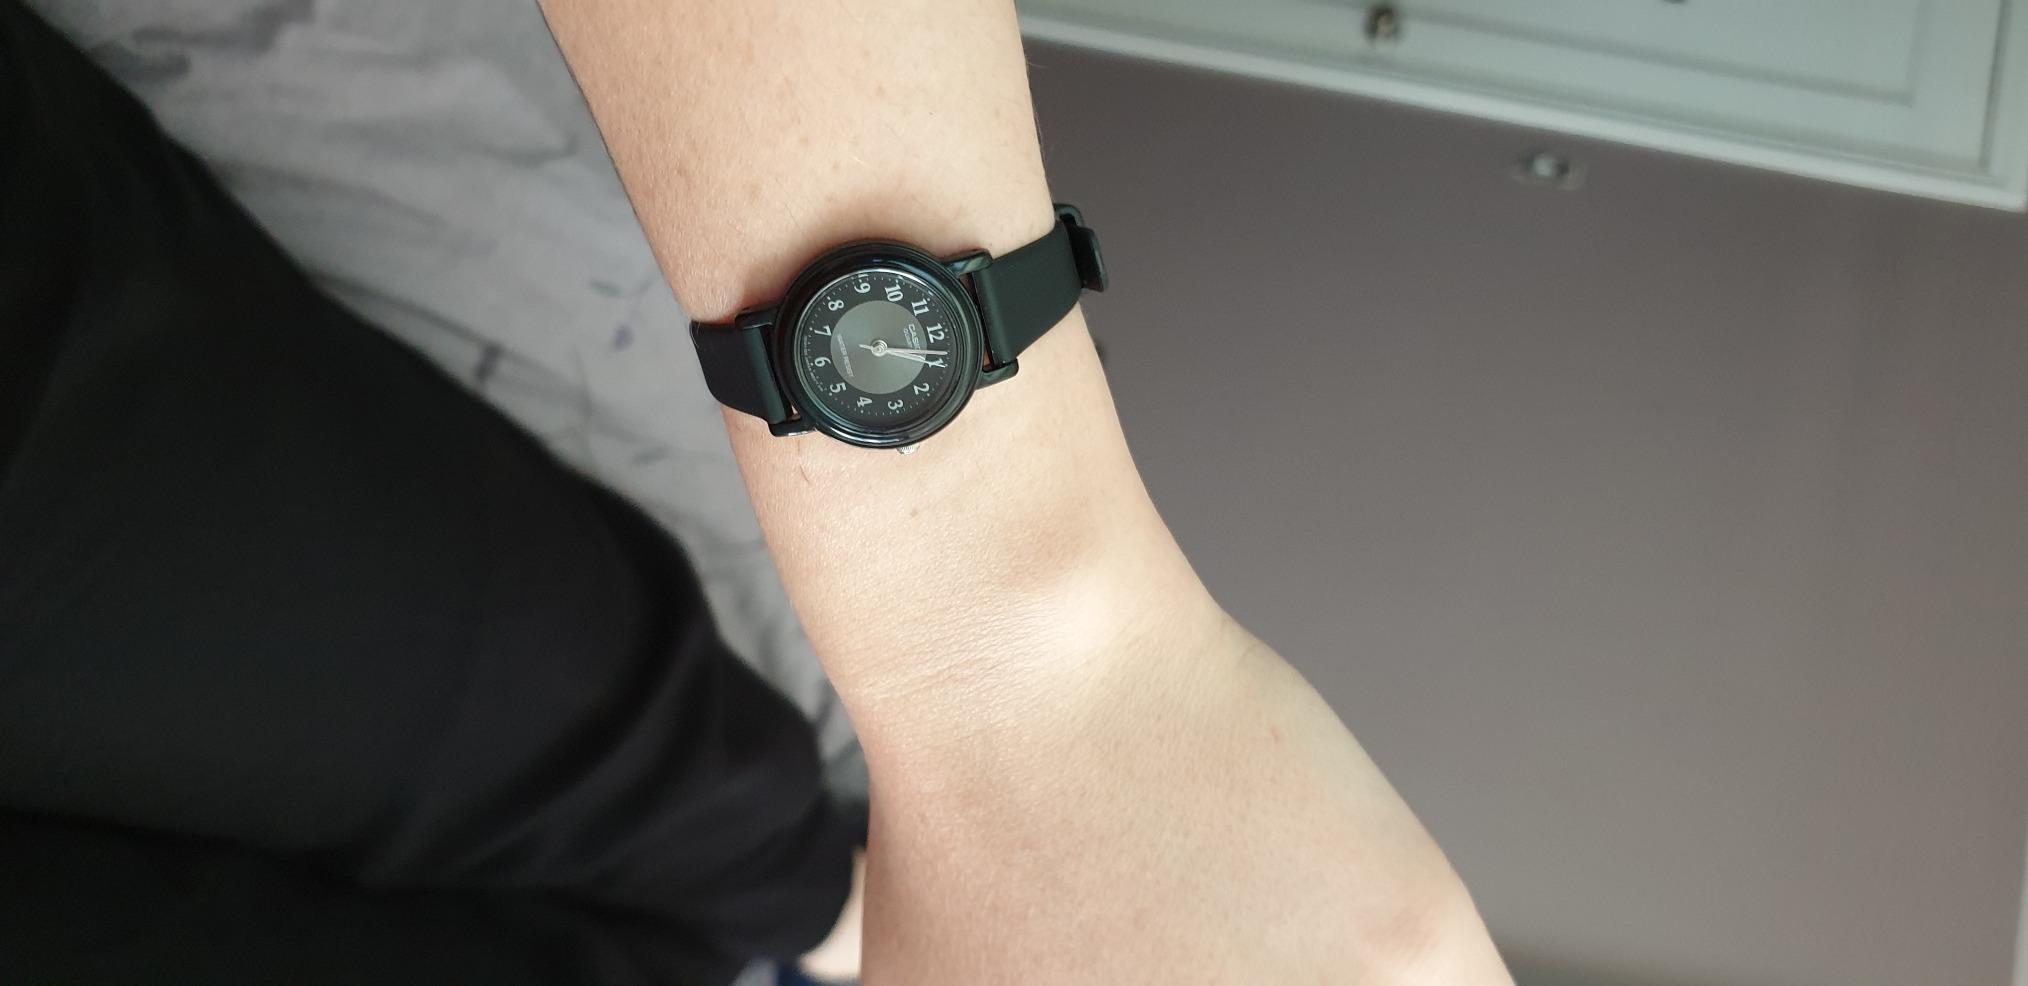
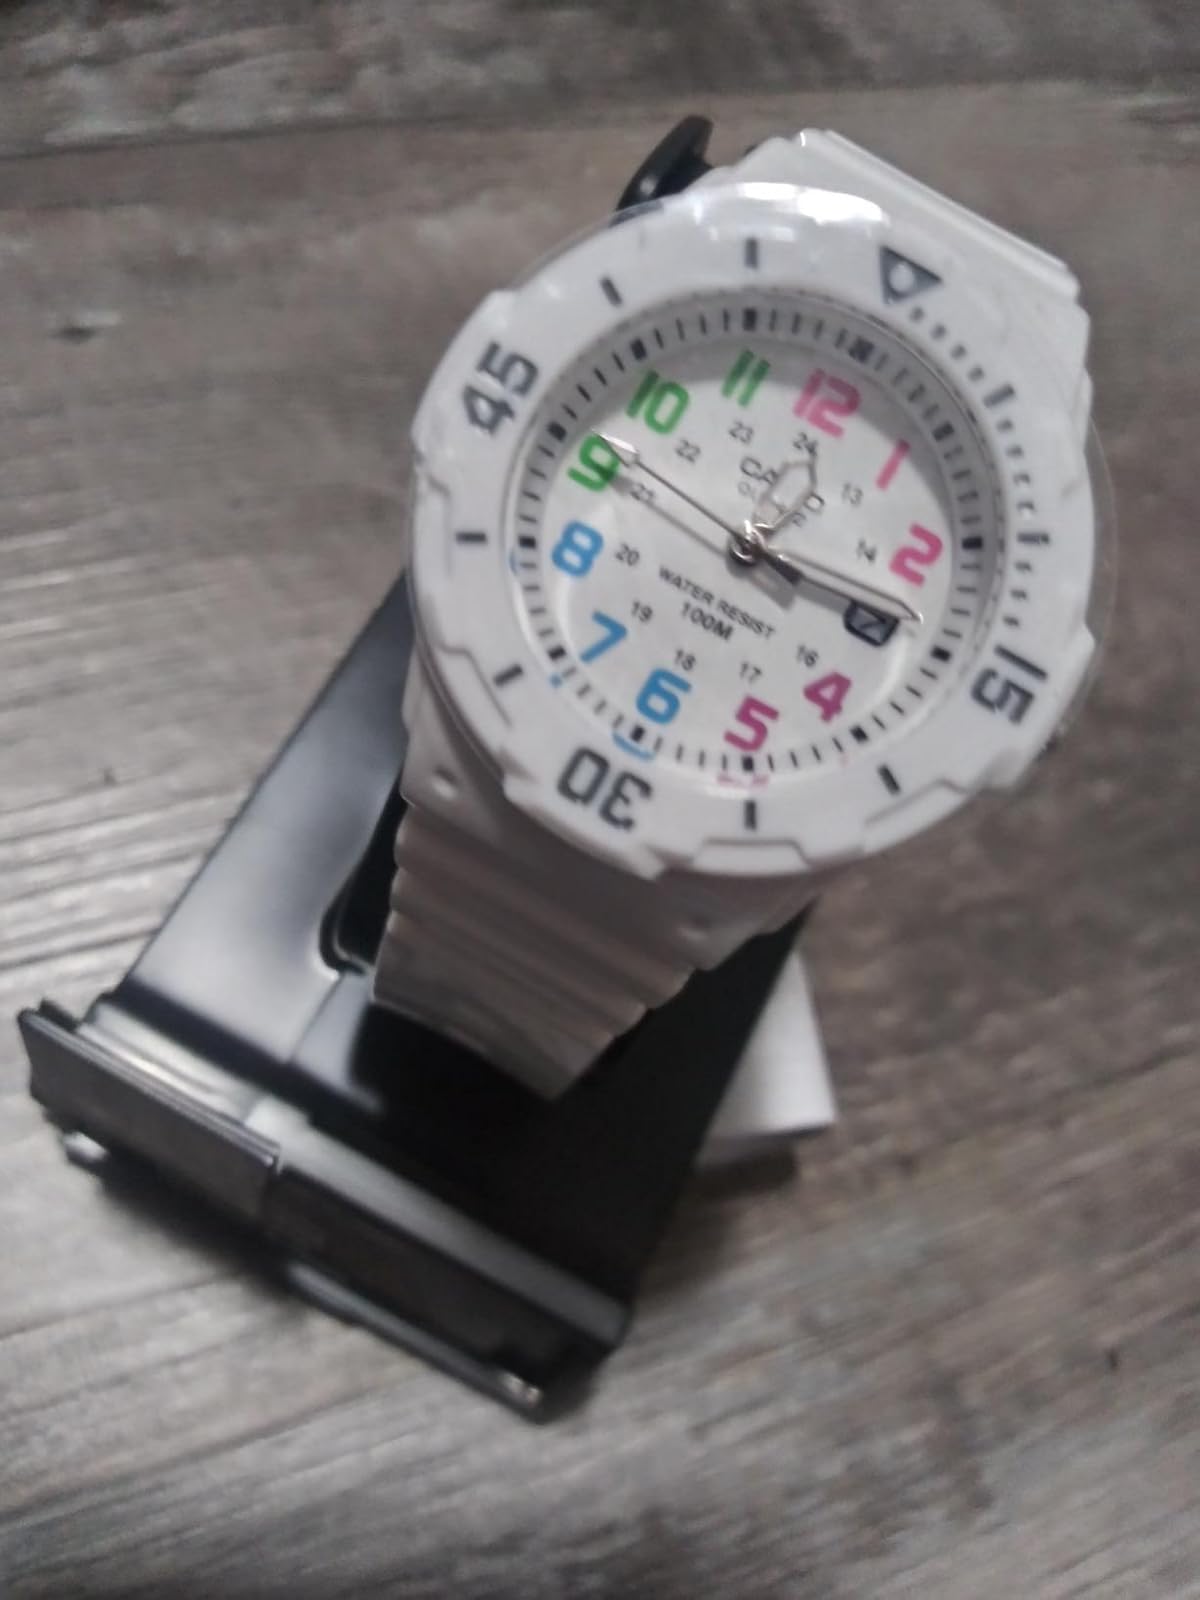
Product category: accessories_watch
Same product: no